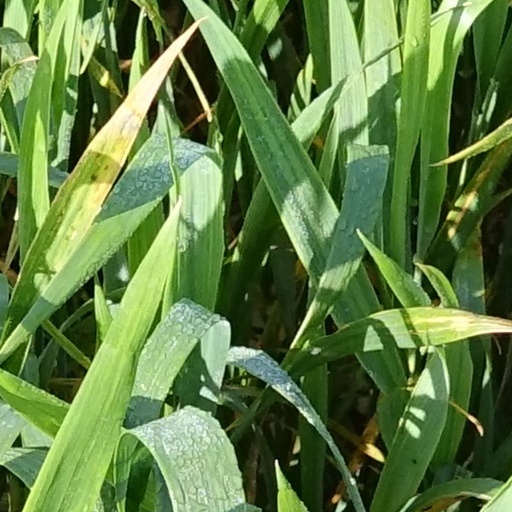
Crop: wheat